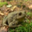
Label: frog